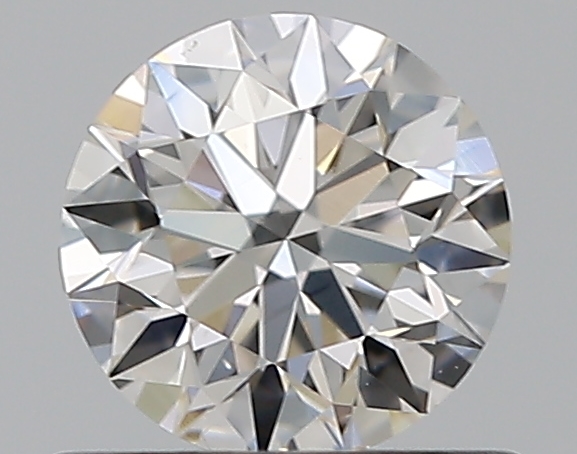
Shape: round
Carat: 0.57
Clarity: VS1
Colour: I
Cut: EX
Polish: EX
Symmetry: EX
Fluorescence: F
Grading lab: GIA
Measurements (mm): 5.29 x 5.31 x 3.3